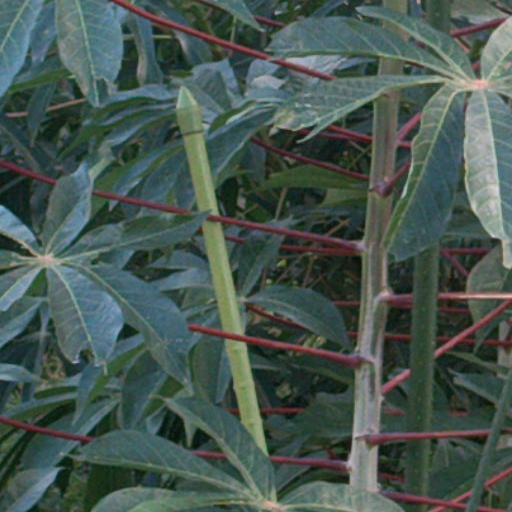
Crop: cassava